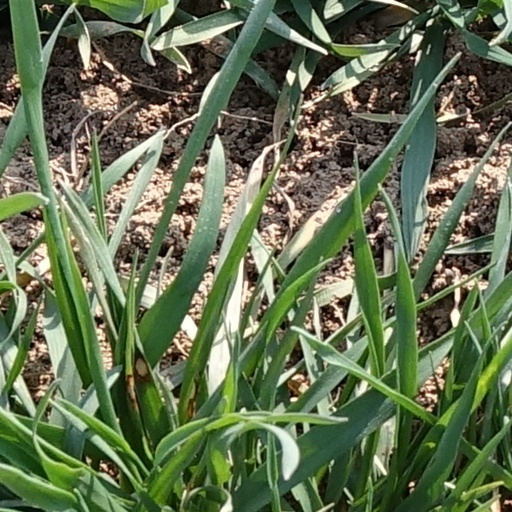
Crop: wheat